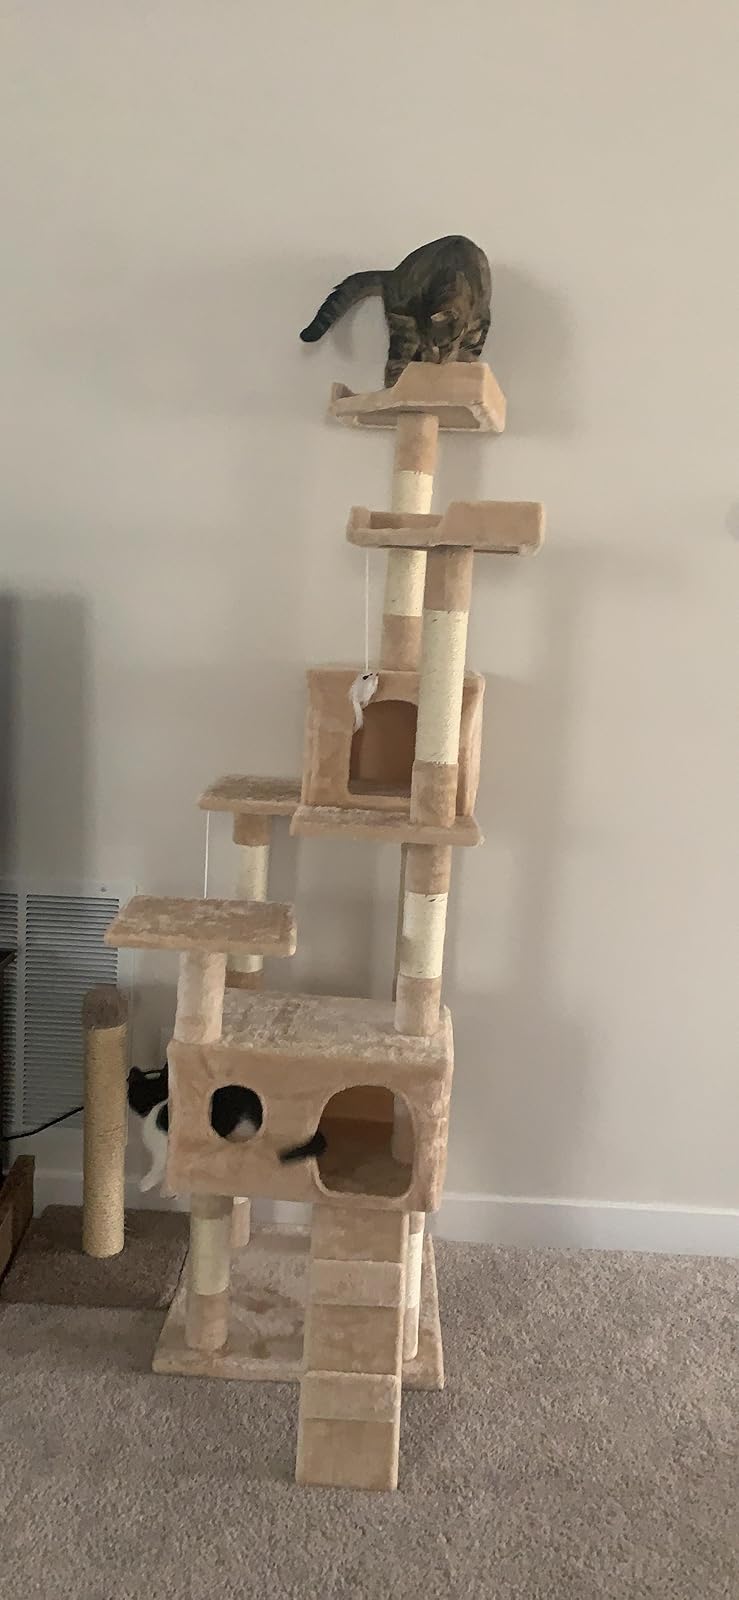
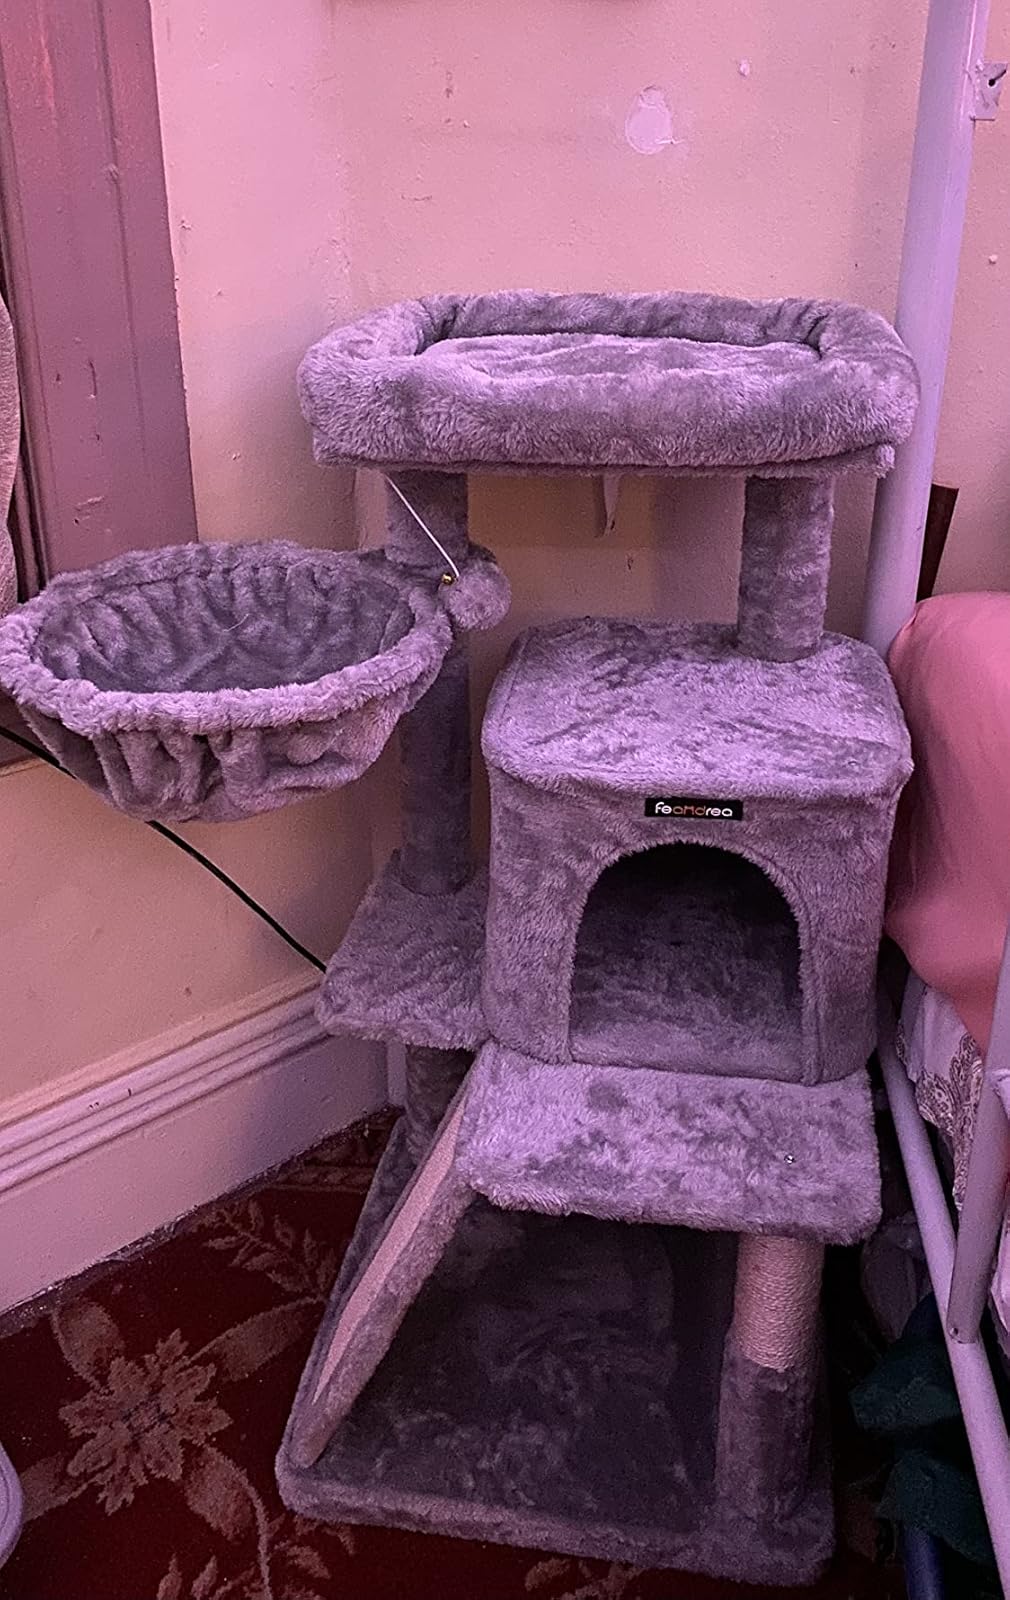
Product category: items_cat tree
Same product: no